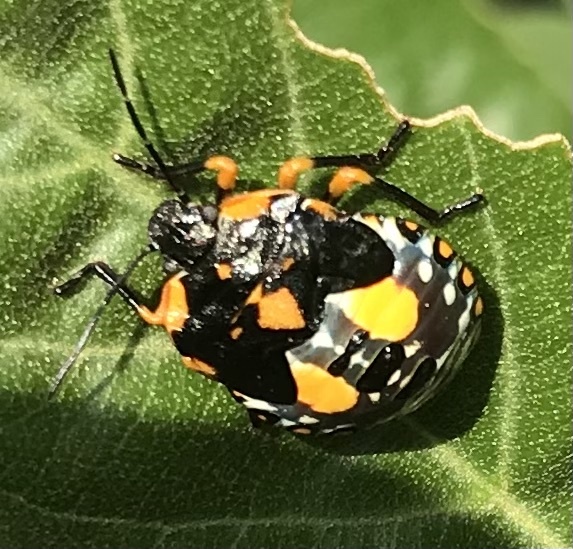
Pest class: stink_bug